Dominique Ansel

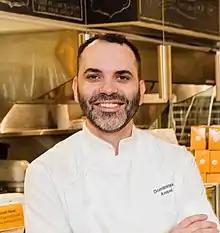
Ansel in 2017

Dominique Ansel (born 1978) is a French pastry chef and owner of Dominique Ansel Bakery in New York City. He is best known for his invention of the Cronut, a croissant-donut hybrid.